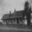
Label: house